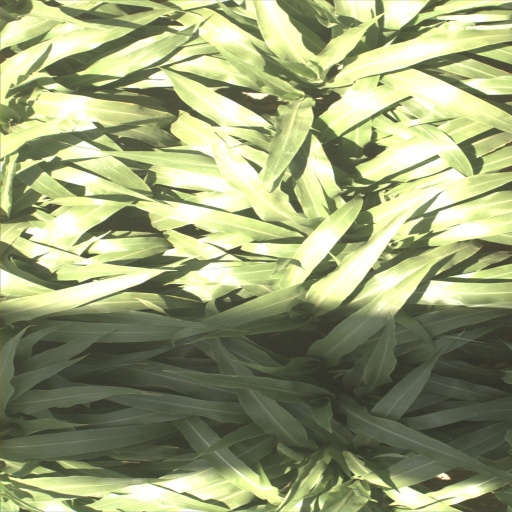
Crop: sorghum